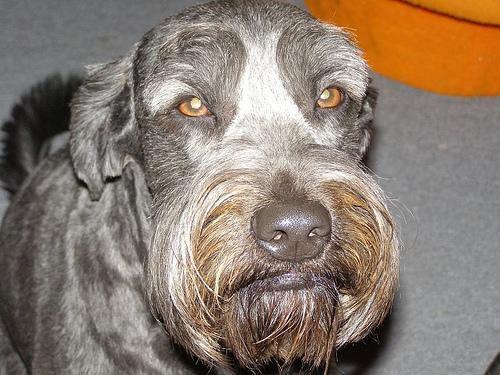
giant_schnauzer